Wellington Cenotaph

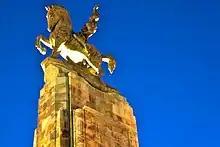
Wellington Cenotaph

The Wellington Cenotaph, also known as the Wellington Citizens' War Memorial, is a war memorial located on the intersection of Lambton Quay and Bowen Street in Wellington, New Zealand. It commemorates the war dead of the two world wars. The cenotaph is listed as a Category 1 Historic Place by Heritage New Zealand and it is the city's focus for the annual Anzac Day commemorations.